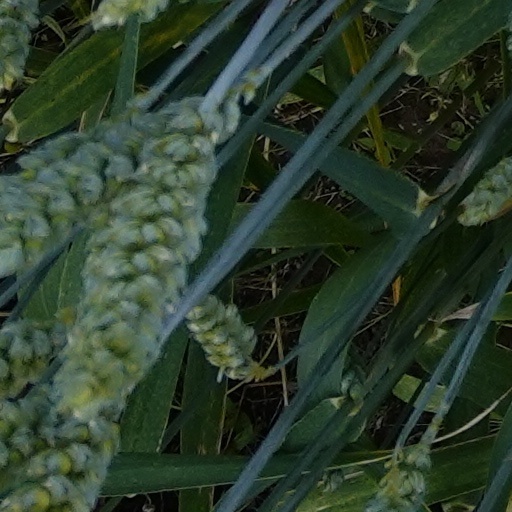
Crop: wheat